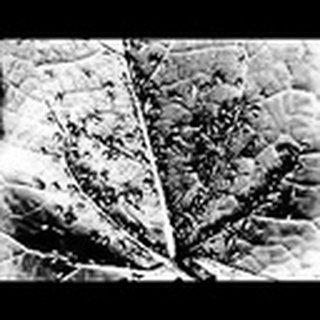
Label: cotton_aphids